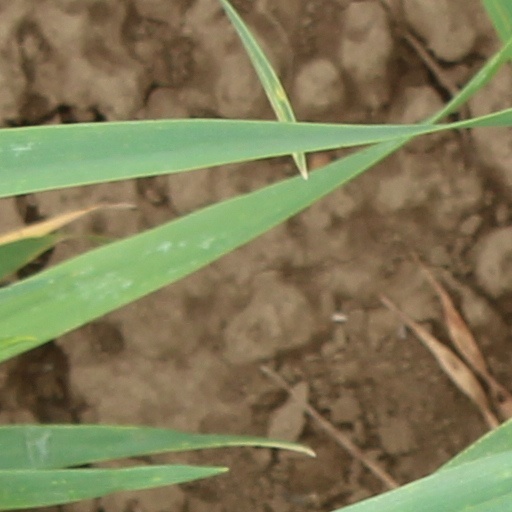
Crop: wheat